Laura Granville

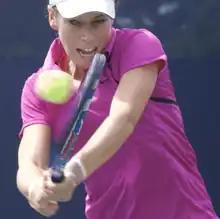
Granville at the 2009 US Open

Laura Granville (born May 12, 1981) is an American former professional tennis player. During the two years she spent at Stanford University, she set the record for most consecutive singles victories with 58 and finished with an overall record of 93–3. Granville won the NCAA Championship in singles as well as the ITA Player of the Year in both 2000 and 2001.